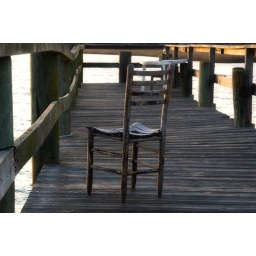
best seat in the house